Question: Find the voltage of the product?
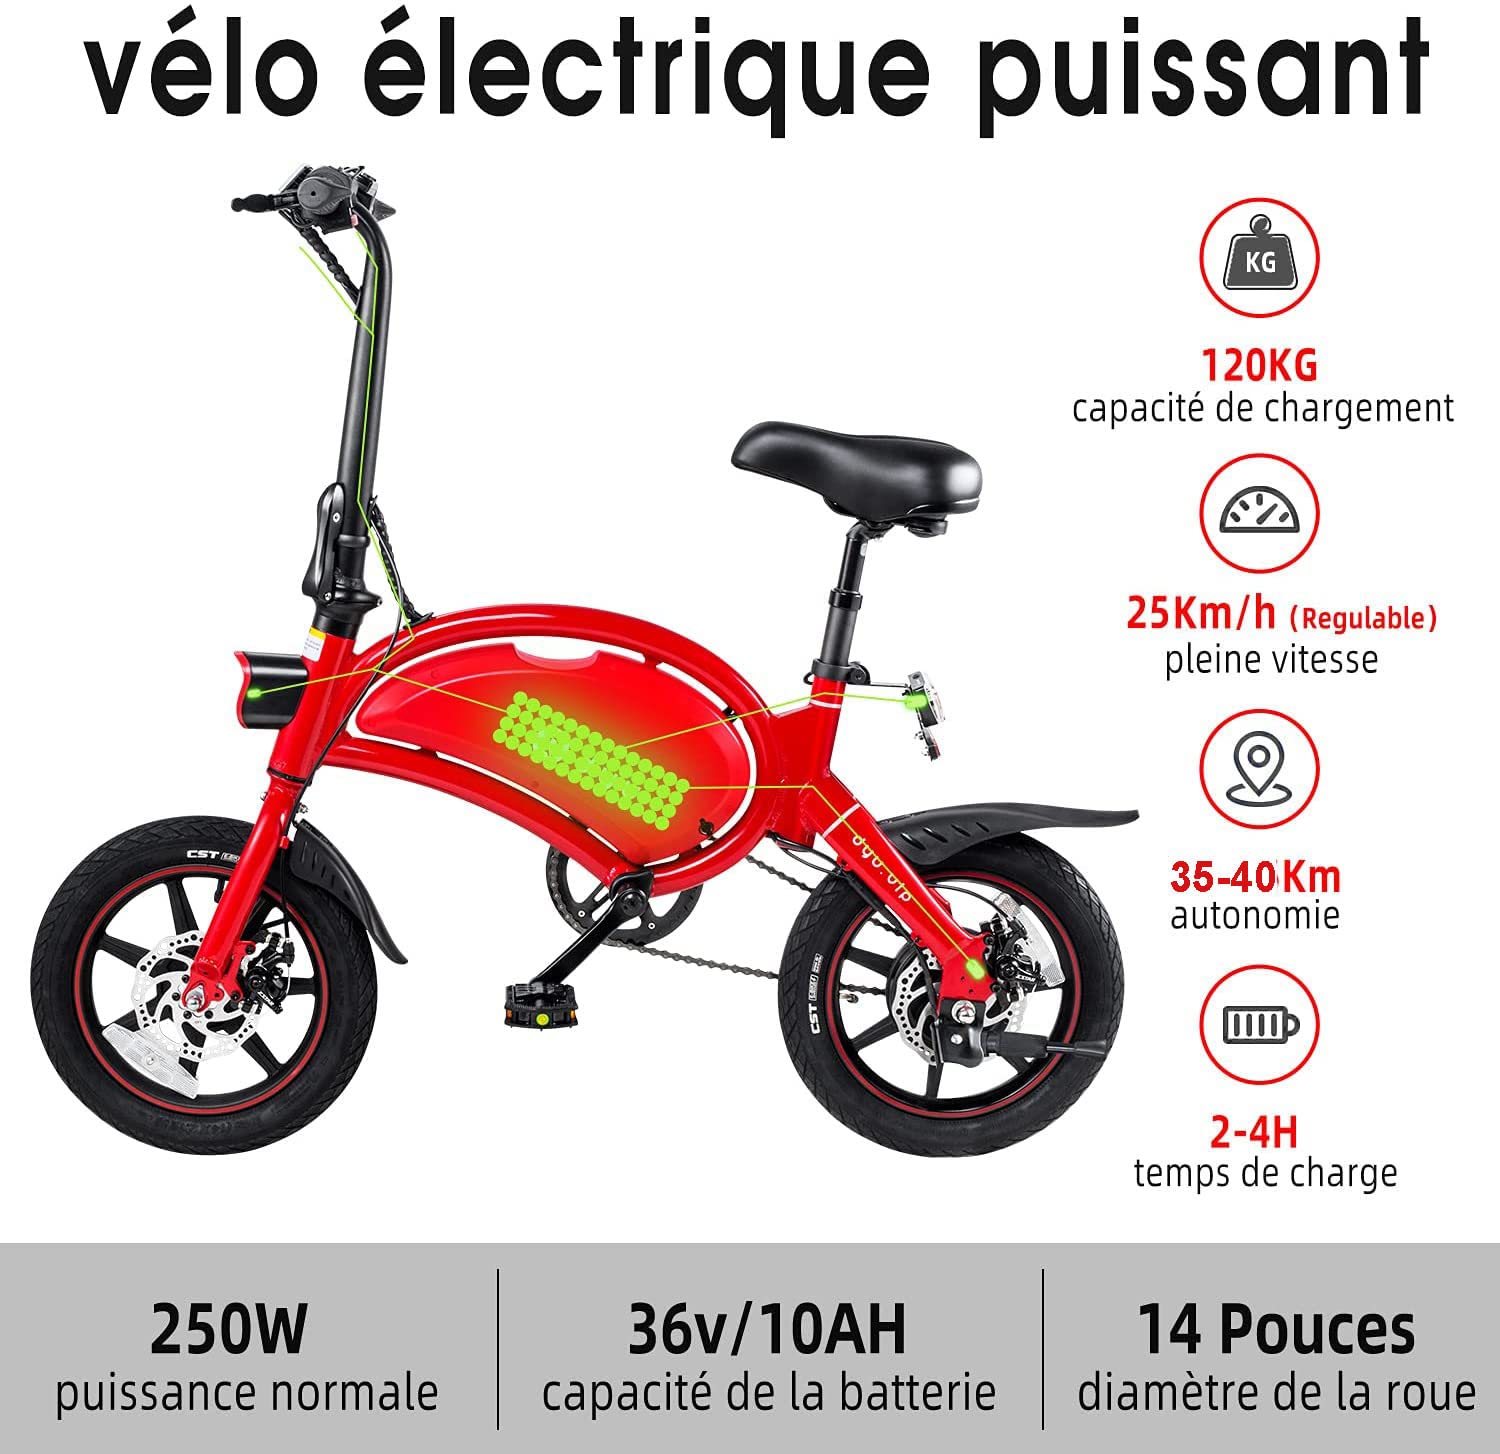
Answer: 36.0 volt